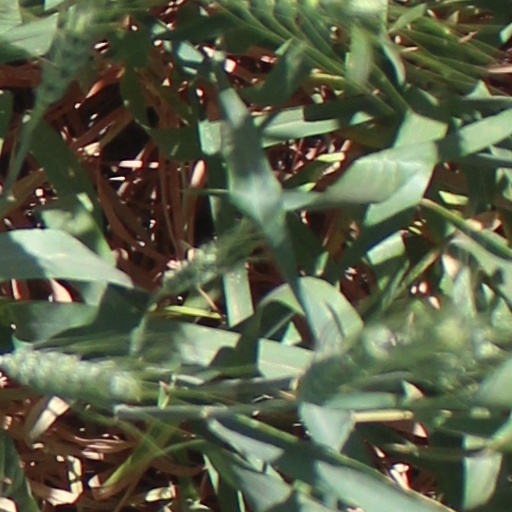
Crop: wheat